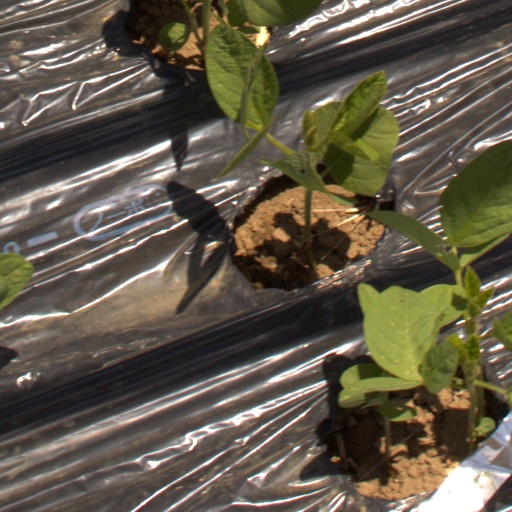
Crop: Jerusalem artichoke